Circulatory system of the horse

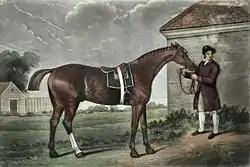
Eclipse, the horse proposed as the source of the X factor

The X factor theory proposes that a mutation within a gene located on the X chromosome of horses causes a larger-than-average heart. A larger-than average heart was documented in certain high-performance Thoroughbred, Quarter Horse, and Standardbred racehorses. It was first seen in Eclipse, at 6.4 kg (14 pounds). A large heart was also seen in Phar Lap (6.4 kg/14 lb), Sham, and Secretariat (estimated at ). It is also proposed as a theory that the great producing mare Pocahontas was homozygous for the X factor. Large hearts have been found in four major Thoroughbred lines, all descendants of Eclipse: Princequillo, War Admiral, Blue Larkspur and Mahmoud. Many outstanding race horses such as Eclipse and Secretariat were noted for being excellent broodmare producers but generally failed to produce male offspring with the ability of their sires, thus the theory that the gene was carried only on the X chromosome meant that stallions with large hearts could only pass on the trait via their daughters.